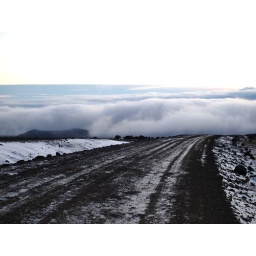
Our road led above the clouds